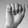
ASL letter: A